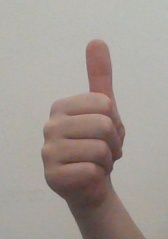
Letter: aleff